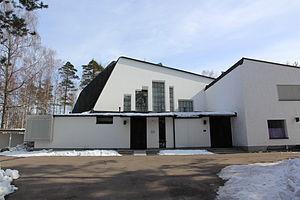
Imatra est une ville située sur les rives du lac Saimaa dans le sud-est de la Finlande, à la frontière avec la Russie. La ville se trouve dans la province de Finlande méridionale et la région de Carélie du Sud.
L'église des trois croix ou aussi église de Vuoksenniska est une église située à Imatra en Finlande.